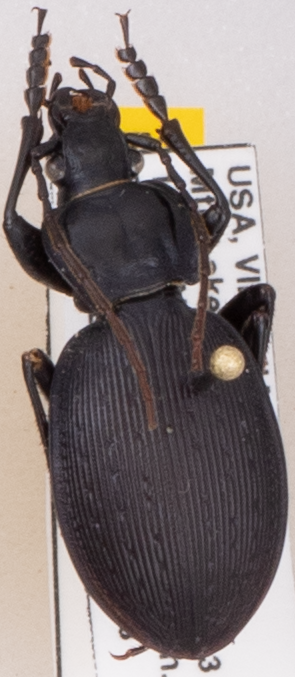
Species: Carabus goryi
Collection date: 2019-06-18
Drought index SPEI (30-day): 0.36
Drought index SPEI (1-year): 2.09
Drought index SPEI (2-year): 2.09